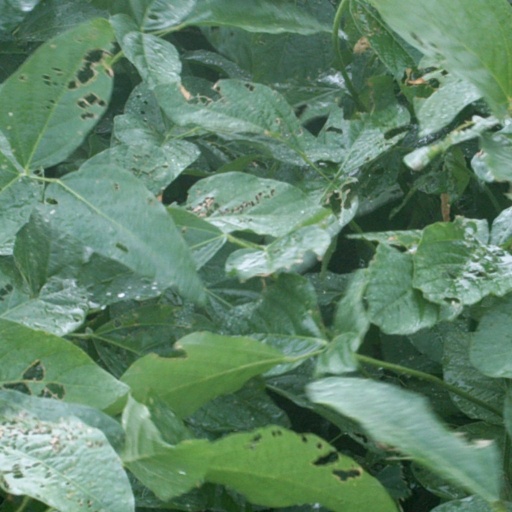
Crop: soybean